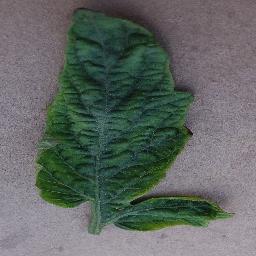
Label: Tomato___Tomato_Yellow_Leaf_Curl_Virus